Weng Wenhao

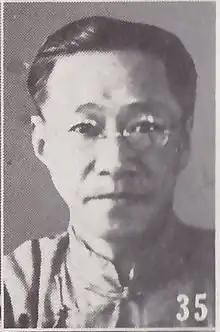
Weng Wenhao as pictured in "The Most Recent Biographies of Chinese Dignitaries"

Weng Wenhao (26 July 1889–27 January 1971), courtesy name Yongni, was a Chinese geologist and politician. He was one of the earliest modern Chinese geologists, and is regarded as the founder of modern Chinese geology and the father of modern Chinese oil industry. From May to November 1948, Weng served as President of the Executive Yuan (Premier) of the Republic of China.